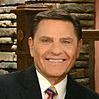
Age: 74